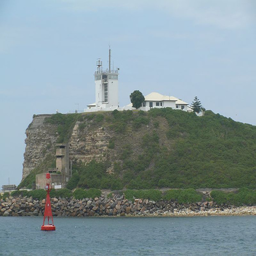
A house on top of a small island in the middle of lake
A photo taken over a waterway looking at an island with buildings.
An island with houses, bushes and rocky coast.
A red buoy next to a rocky outcrop with a lighthouse and home on it.
Some buildings on top of a hill in the middle of the water.